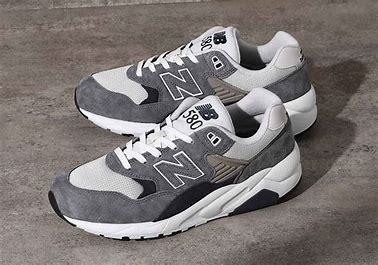
Brand: New
Model: Balance New Balance 580